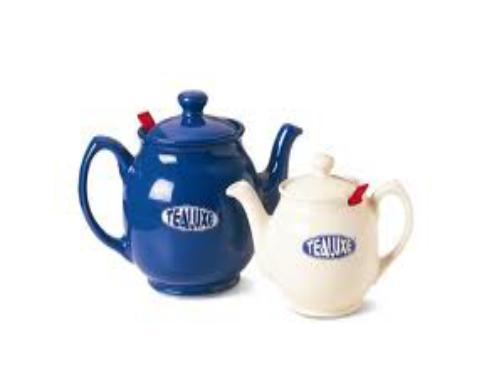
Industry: Food